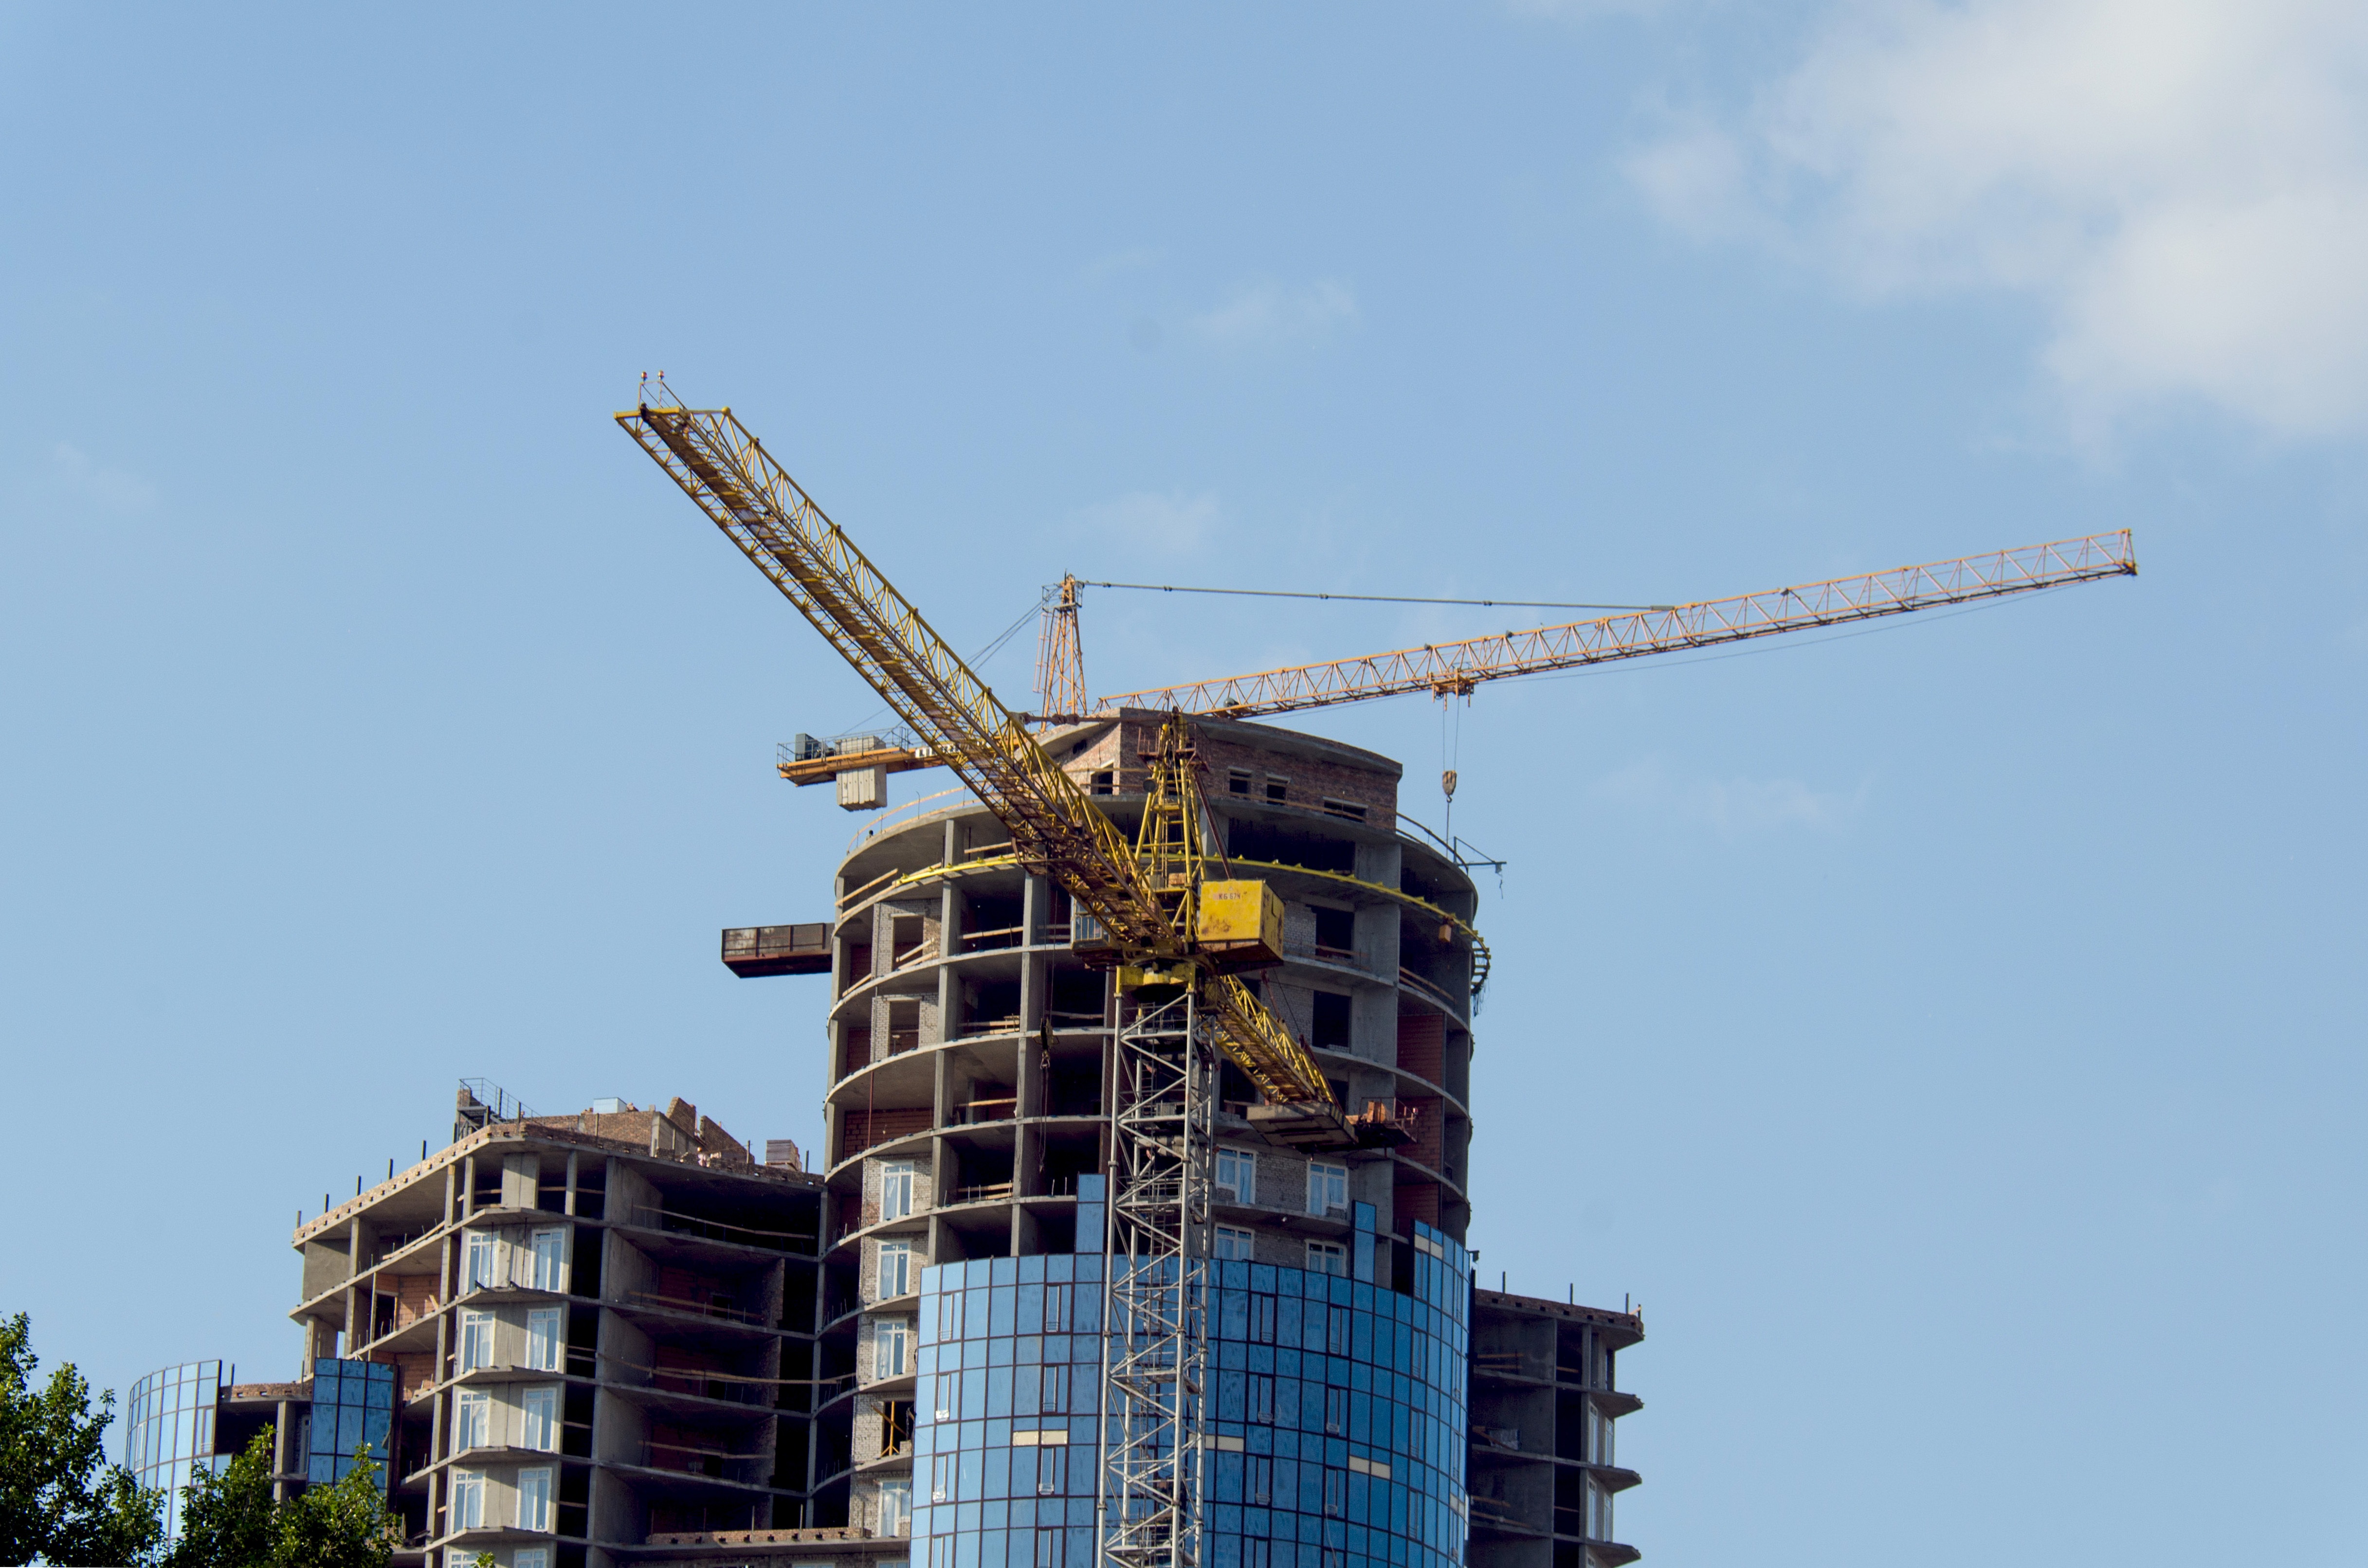
building, city, construction, vehicle, mill, construction equipment, crane hoisting, jib crane, samara